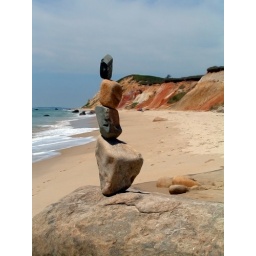
A tower of rocks on the beach near Gay Head on Martha's Vineyard Island